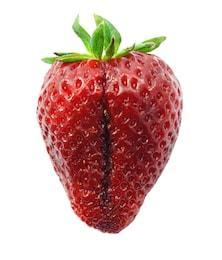
Label: Strawberry